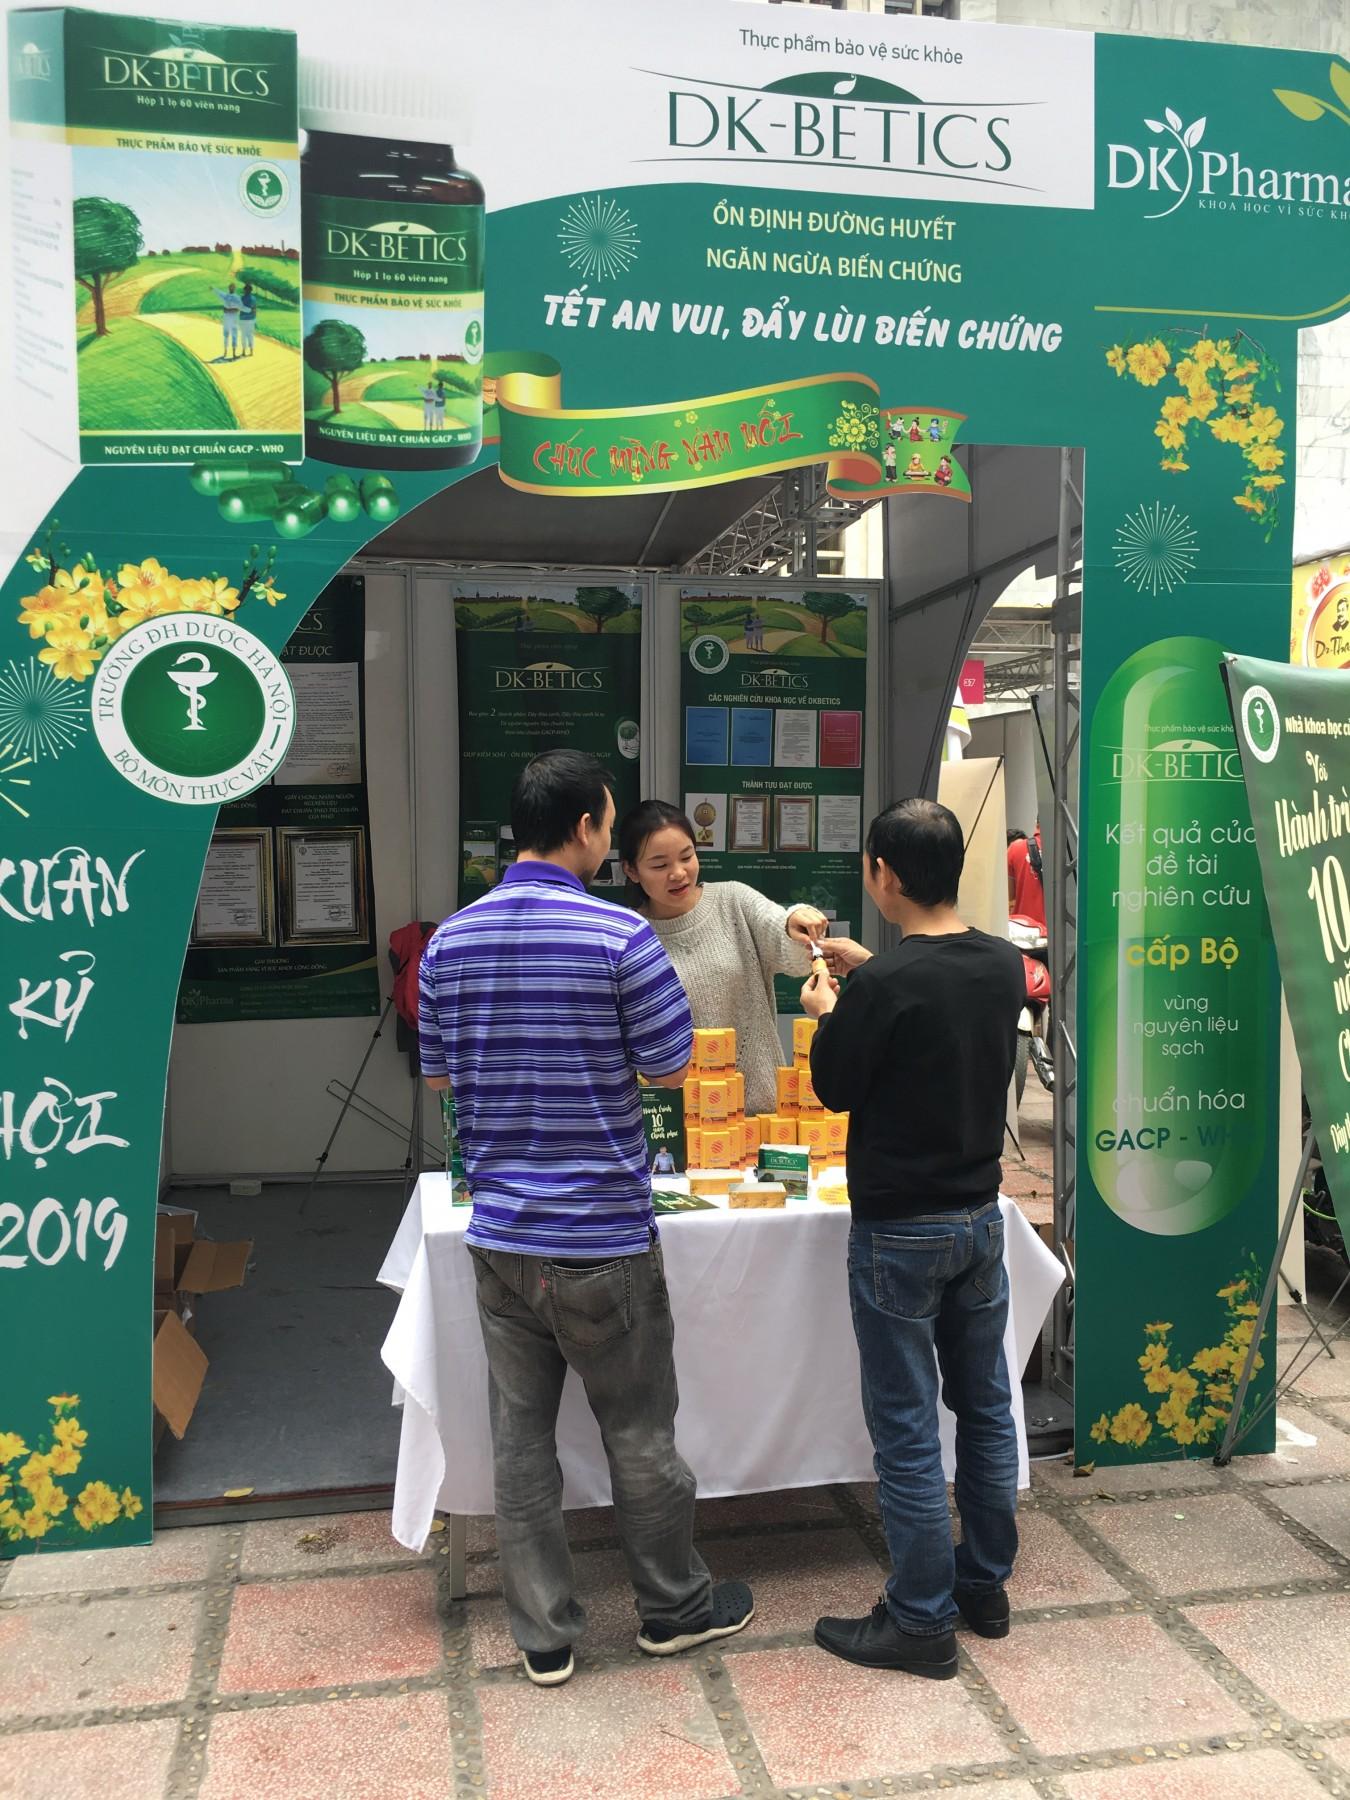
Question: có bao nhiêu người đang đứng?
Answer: có ba người